Ubuntu version history

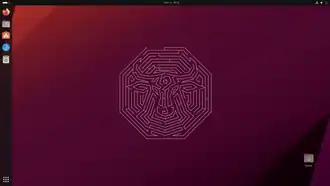
Ubuntu 23.10 Mantic Minotaur

Ubuntu 22.10, codenamed "Kinetic Kudu", was released on 20 October 2022. It uses Linux kernel 5.19, which improves the power efficiency on Intel-based computers and supports multithreaded decompression. It also upgrades to GNOME 43, which introduces quick settings in the top-right corner, replaces PulseAudio–its default audio server–with Pipewire, adds support for MicroPython on microcontrollers such as the Raspberry Pi Pico W, and adds support for RISC-V processors. rshell, thonny, and mpremote were added to the Ubuntu repositories.